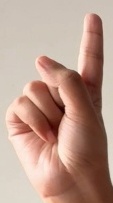
ASL sign: 1